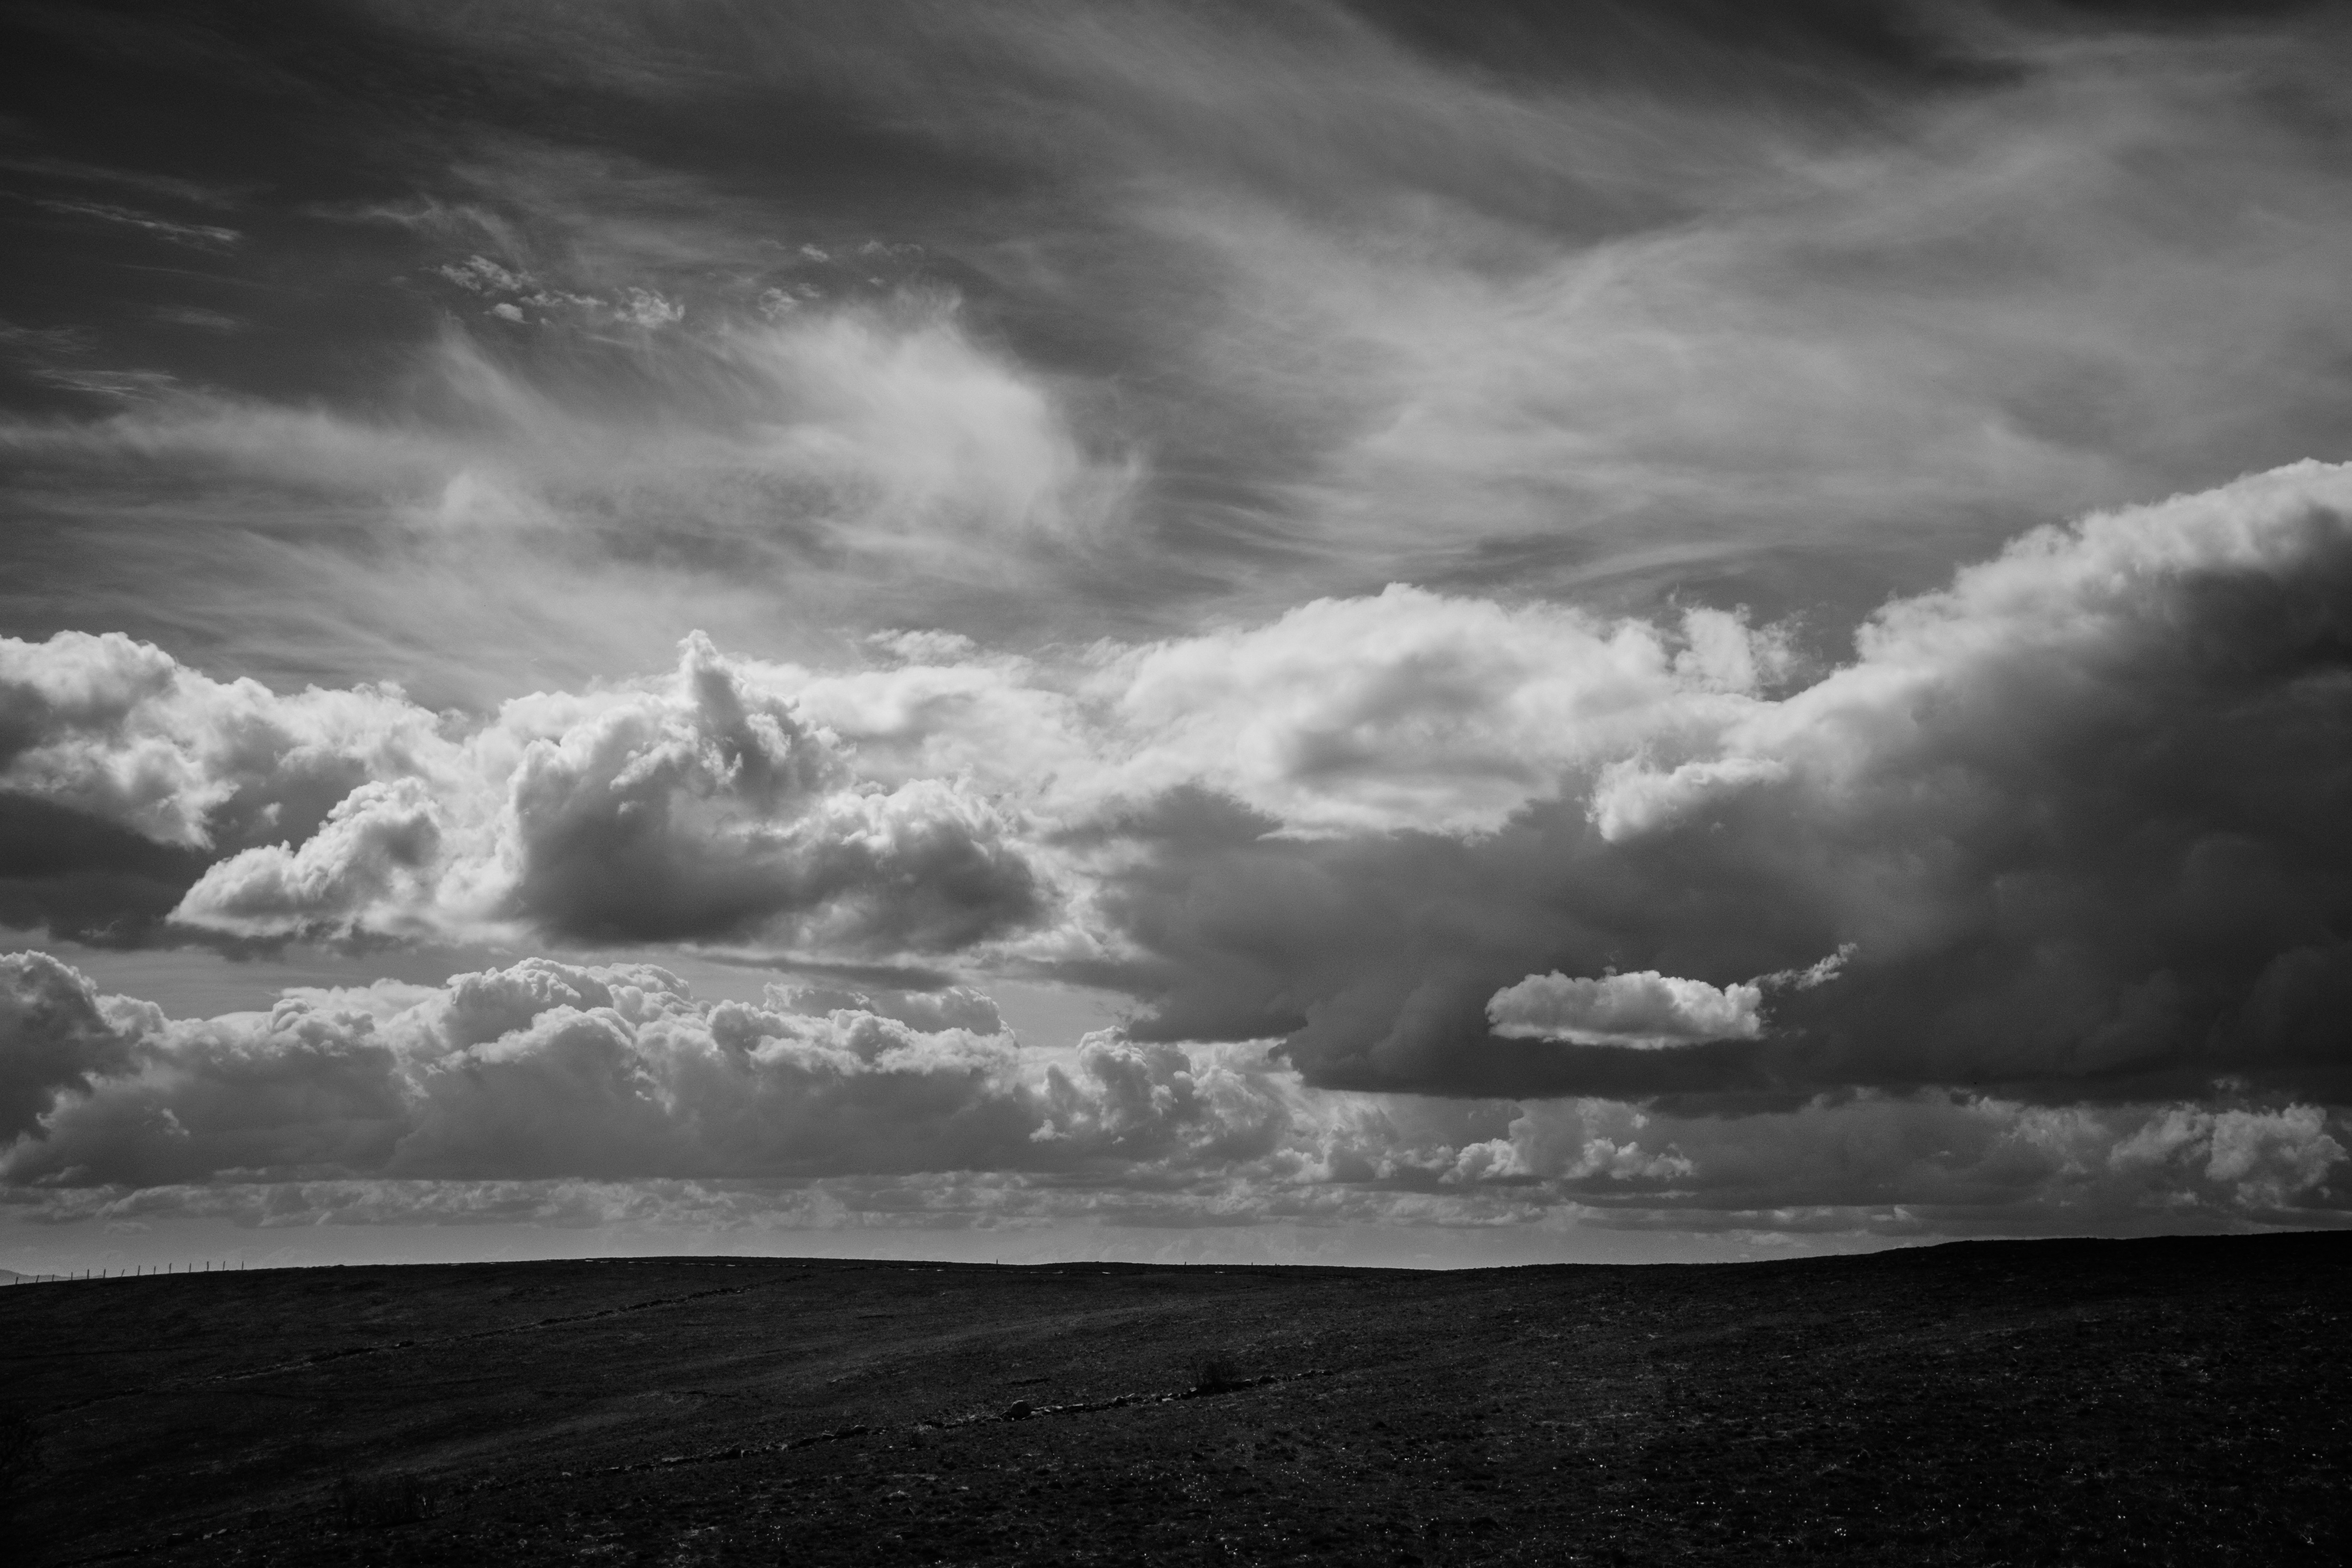
horizon, cloud, black and white, sky, atmosphere, weather, storm, cumulus, darkness, monochrome, meteorological phenomenon, monochrome photography